Morningside Heights

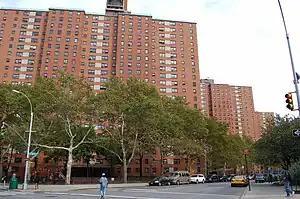
Grant Houses, one of the redevelopment projects in Morningside Heights in the 1950s

There was still little residential development in the first decade of the 20th century. A small concentration of beer gardens began to develop around the "Dixonville" on 110th Street. The New York State Tenement House Act of 1901 drastically changed the regulations to which tenement buildings had to conform. To fit these new regulations, the architects of the different developments drew up several general plans to maximize the amount of floor space in each building, while also ensuring every residential unit had windows that faced either a courtyard or the street. The more common plans included L-, I-, O-, or U-shaped designs. Several buildings were erected close to Broadway in anticipation of the construction of the Interborough Rapid Transit Company's first subway line (now part of the New York City Subway's Broadway–Seventh Avenue Line, serving the ). These buildings contained features that were considered innovative at the time, such as electric lighting, soundproofed and parquet floors, tiled bathrooms with porcelain fixtures, and long-distance telephone lines. Since the character of the neighborhood had not yet been developed, early-1900s apartment buildings tended to be erected "modestly", with little ornamentation.